Prince Philip, Duke of Edinburgh

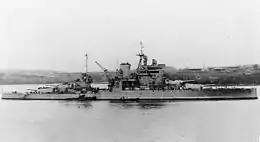
Philip served aboard in the Battle of the Mediterranean.

After leaving Gordonstoun in early 1939, Philip completed a term as a cadet at the Royal Naval College, Dartmouth, then repatriated to Greece, living with his mother in Athens for a month in mid-1939. At the behest of King George II of Greece, his first cousin, he returned to Britain in September to resume training for the Royal Navy. He graduated from Dartmouth the next year as the best cadet in his course. During the Second World War, he continued to serve in the British forces, while two of his brothers-in-law, Prince Christoph of Hesse and Berthold, Margrave of Baden, fought on the opposing German side. Philip was appointed as a midshipman in January 1940. He spent four months on the battleship , protecting convoys of the Australian Expeditionary Force in the Indian Ocean, followed by shorter postings on , on , and in British Ceylon. After the invasion of Greece by Italy in October 1940, he was transferred from the Indian Ocean to the battleship in the Mediterranean Fleet.